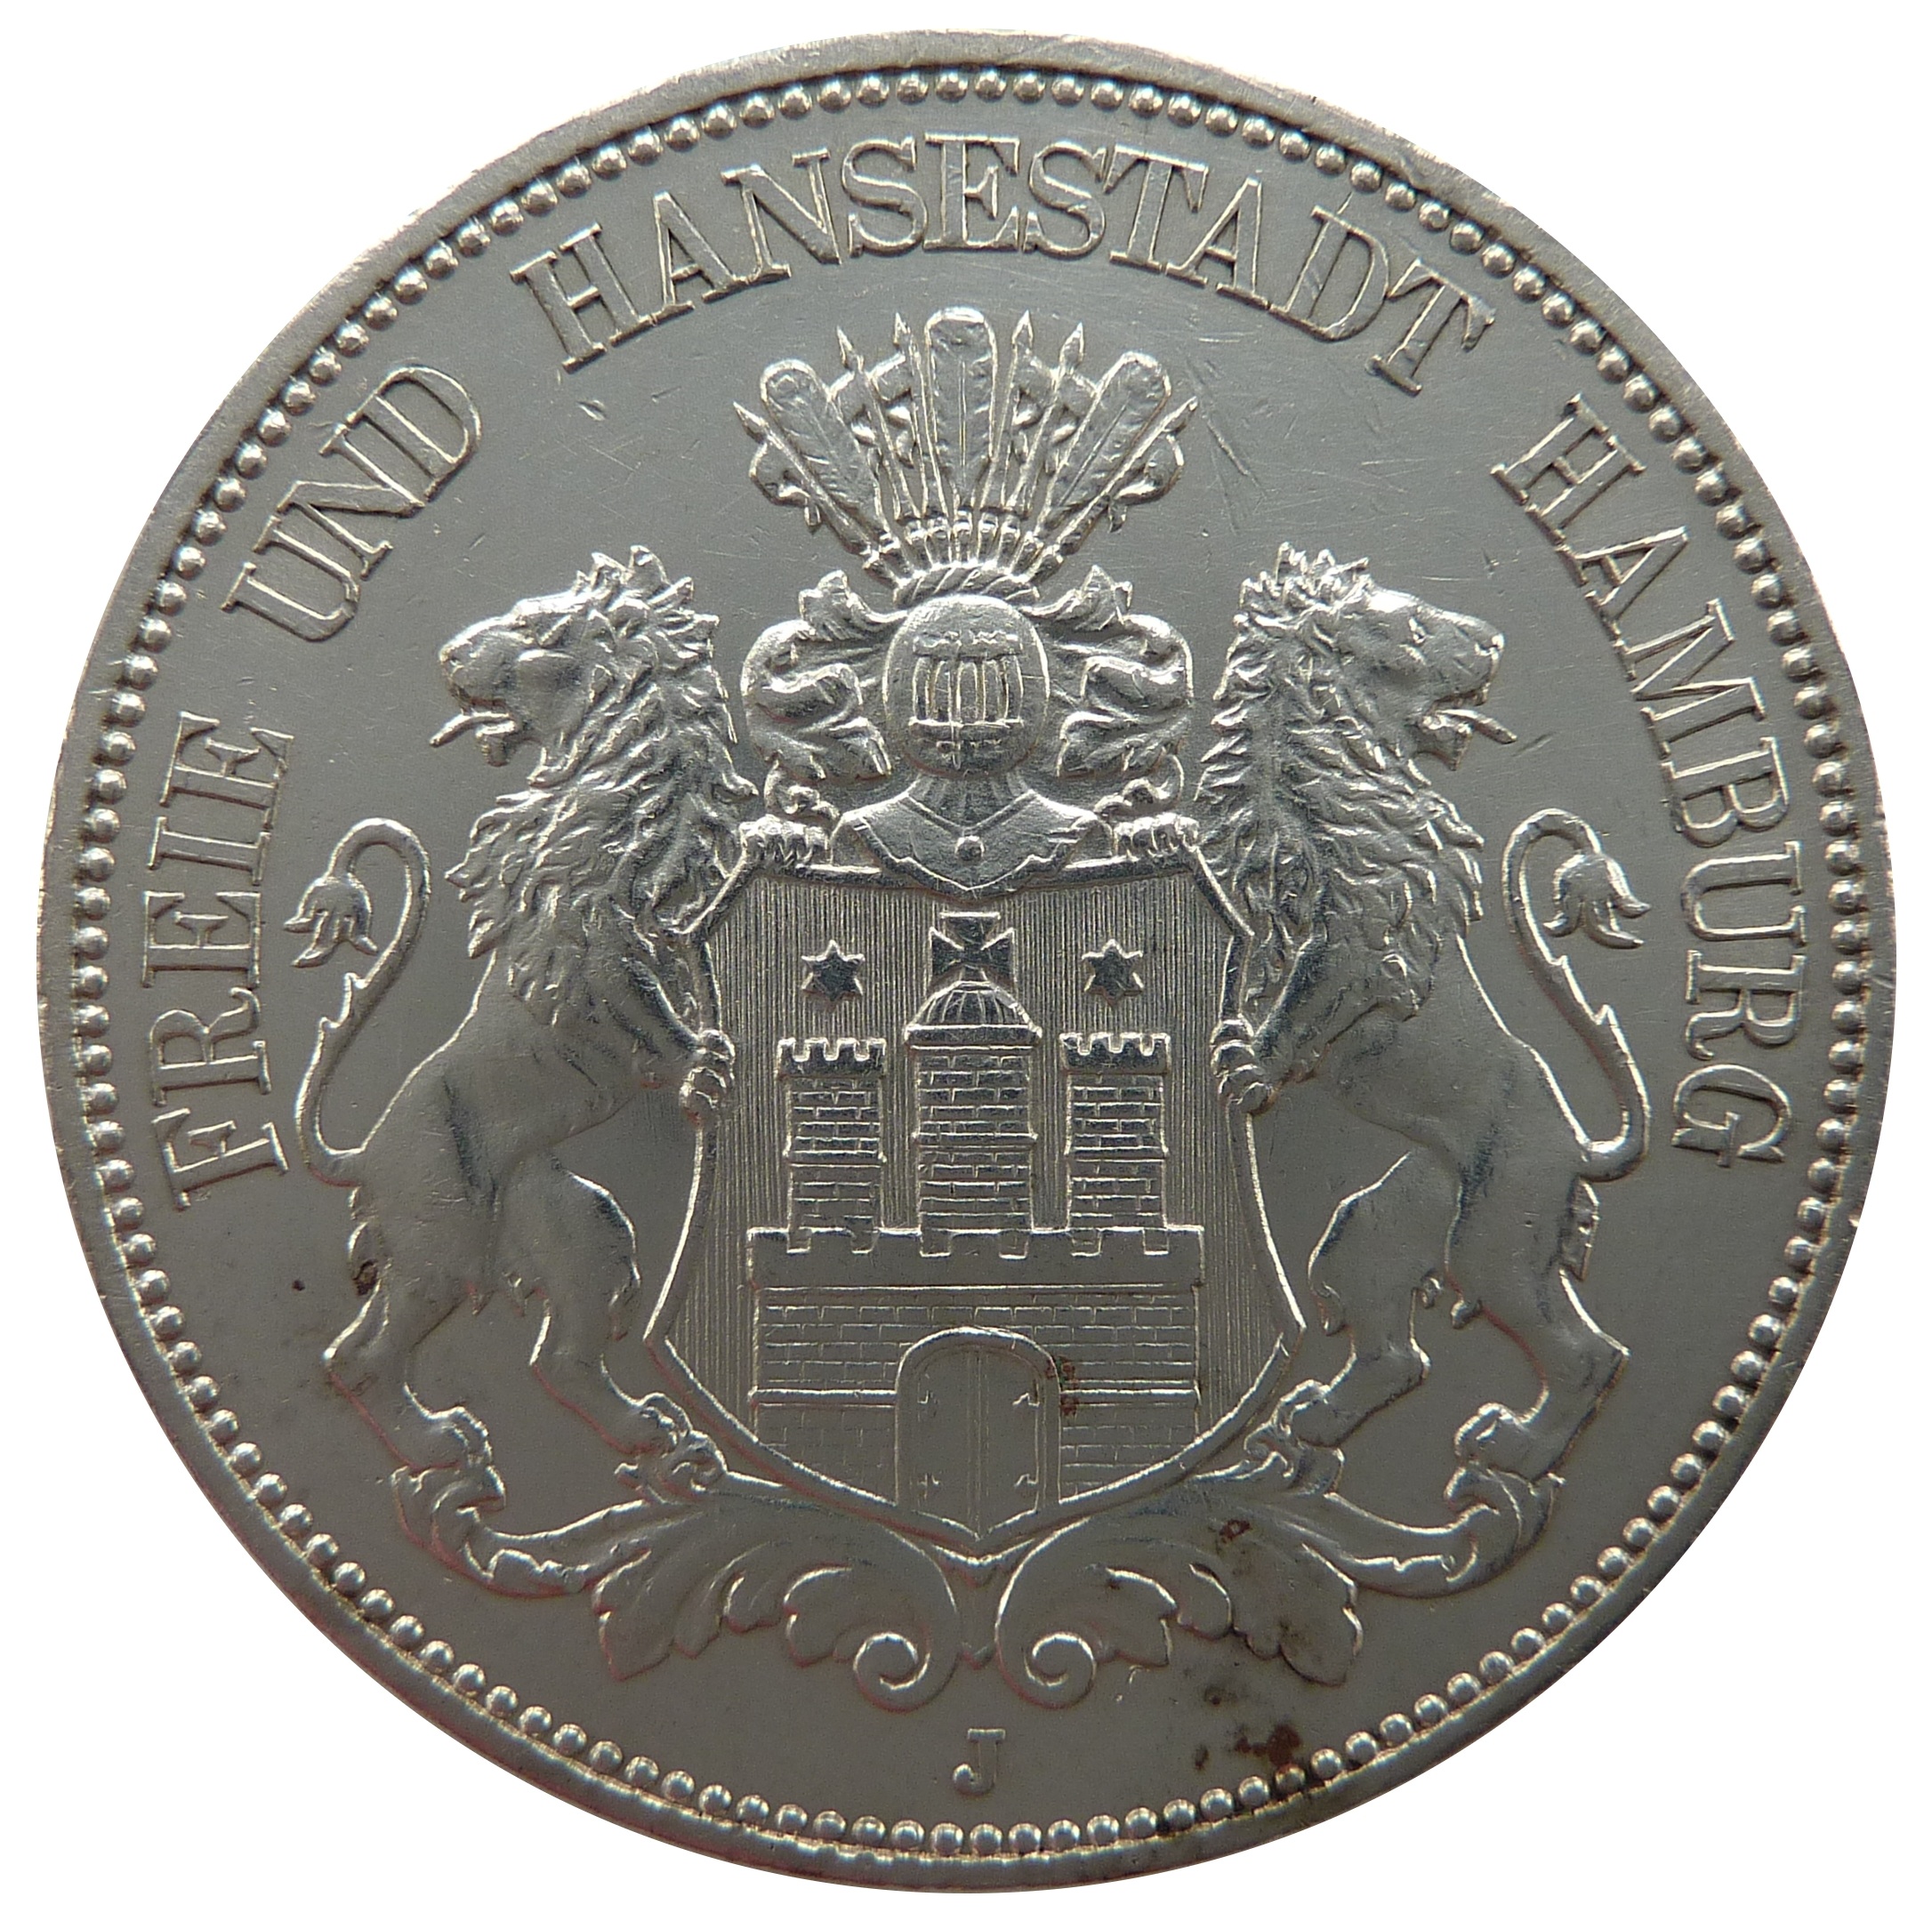
money, cash, silver, currency, coin, mark, hamburg, financial, exchange, commemorative, numismatics